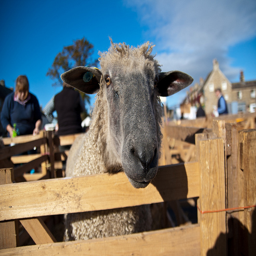
a close up of a sheep behind a fence
a sheep with its head hanging over the top of a fence
A goat is sitting in the barn with his neck perched on the barn door.
A sheep with an ear tag looking over a fence rail.
a weird looking animal standing near a gate